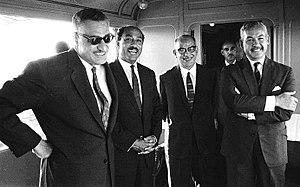
Ali Sabri est un homme d'État égyptien d'origine turque. Chef du Service de renseignement général égyptien de 1956 à 1957, il est Premier ministre d'Égypte de septembre 1962 à octobre 1965.